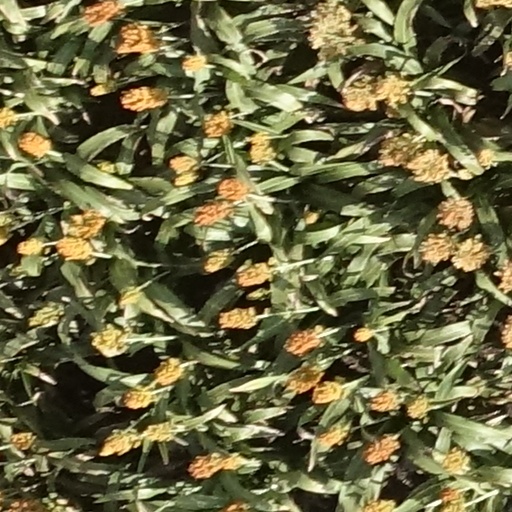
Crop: sorghum